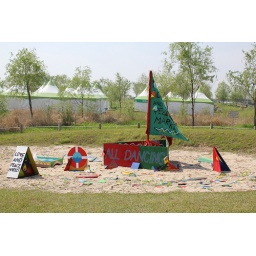
ship in the sand